Ngwe Gaing

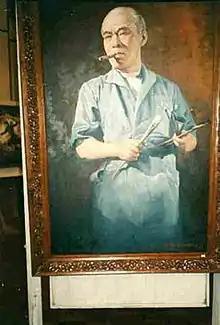
Self portrait

Ngwe Gaing (1901–1967), known honorifically as Sayagyi U Ngwe Gaing, was a Burmese artist who worked in both oil and watercolor. After the death of his teacher Ba Nyan, he was recognized as the greatest living painter in Myanmar. He had great influence on the next generation of artists, and his works are now highly sought after.